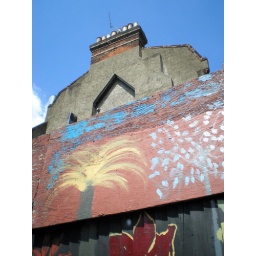
The front of the house is in Norwood Road and the painted wall is in Deronda Road.